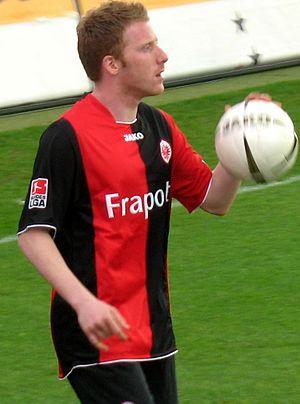
Patrick Ochs est un footballeur allemand, né le 14 mai 1984 à Francfort en Allemagne. Il évolue actuellement en Bundesliga au VfL Wolfsburg comme milieu droit.